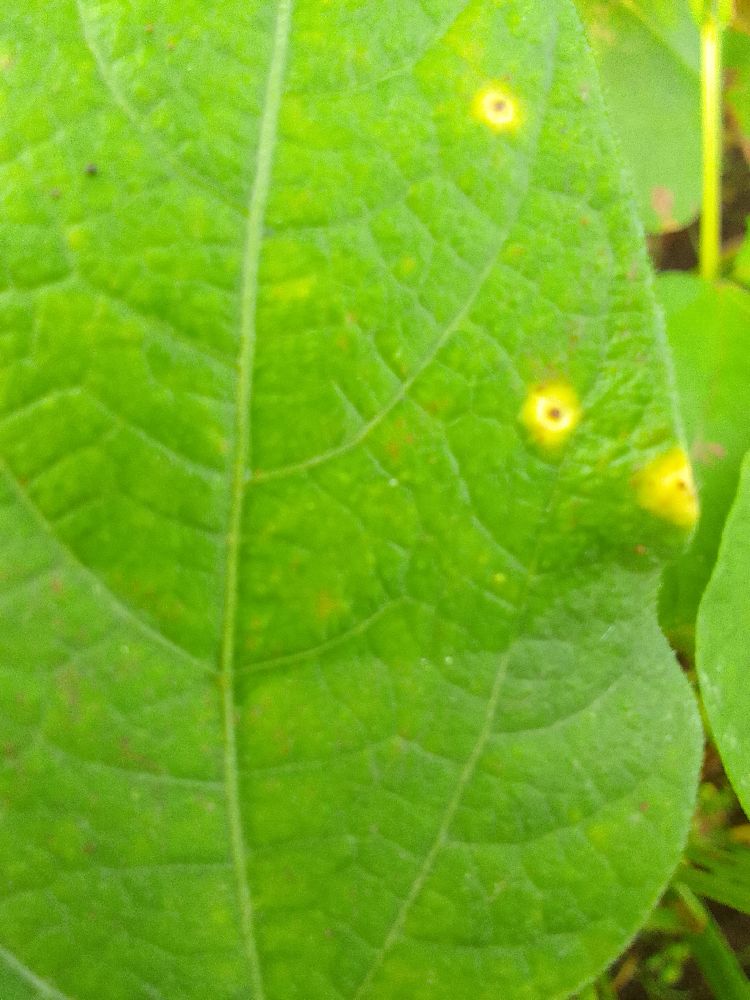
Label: rust